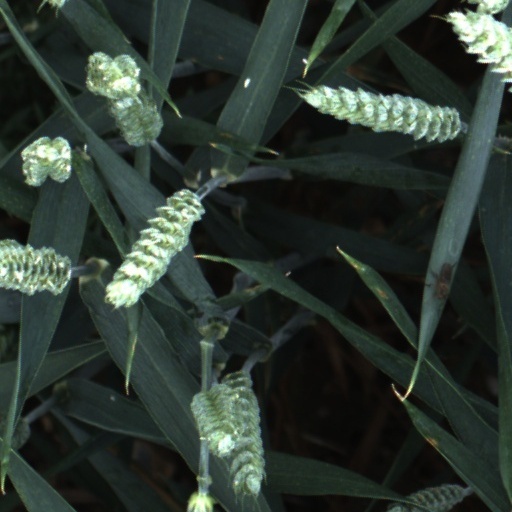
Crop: wheat